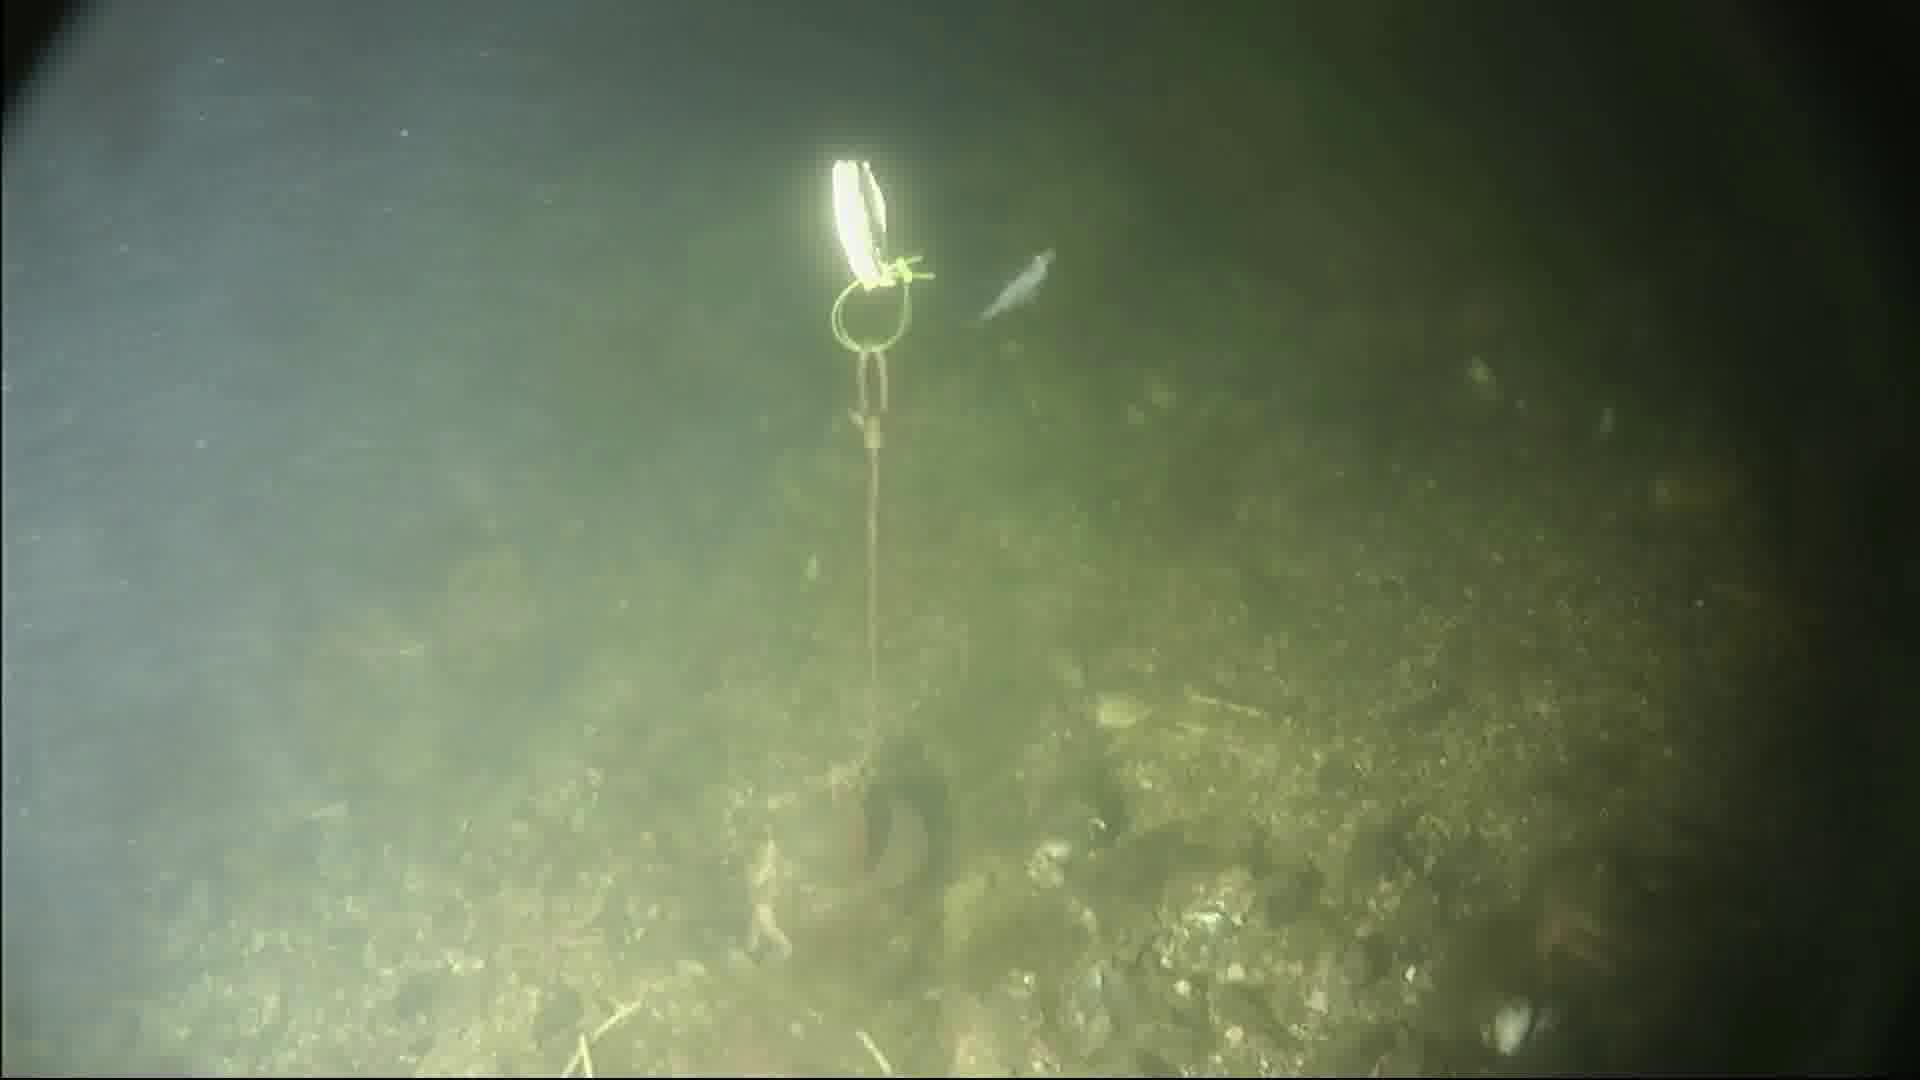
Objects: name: shrimp
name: starfish